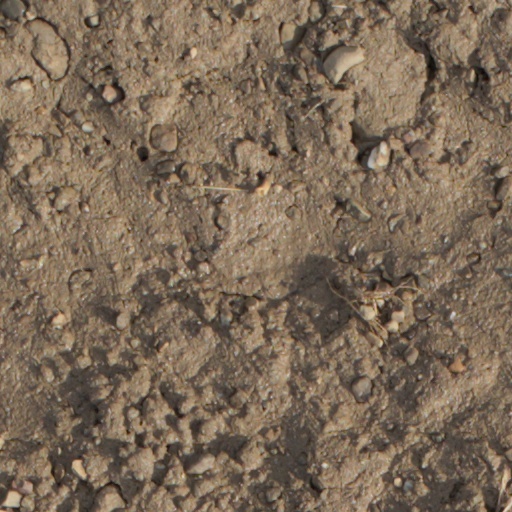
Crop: wheat